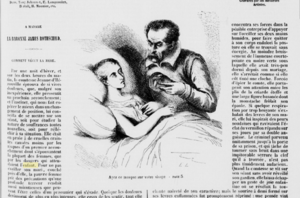
Titre
L'Enfant maudit est un roman historique d'Honoré de Balzac publié en 1837.